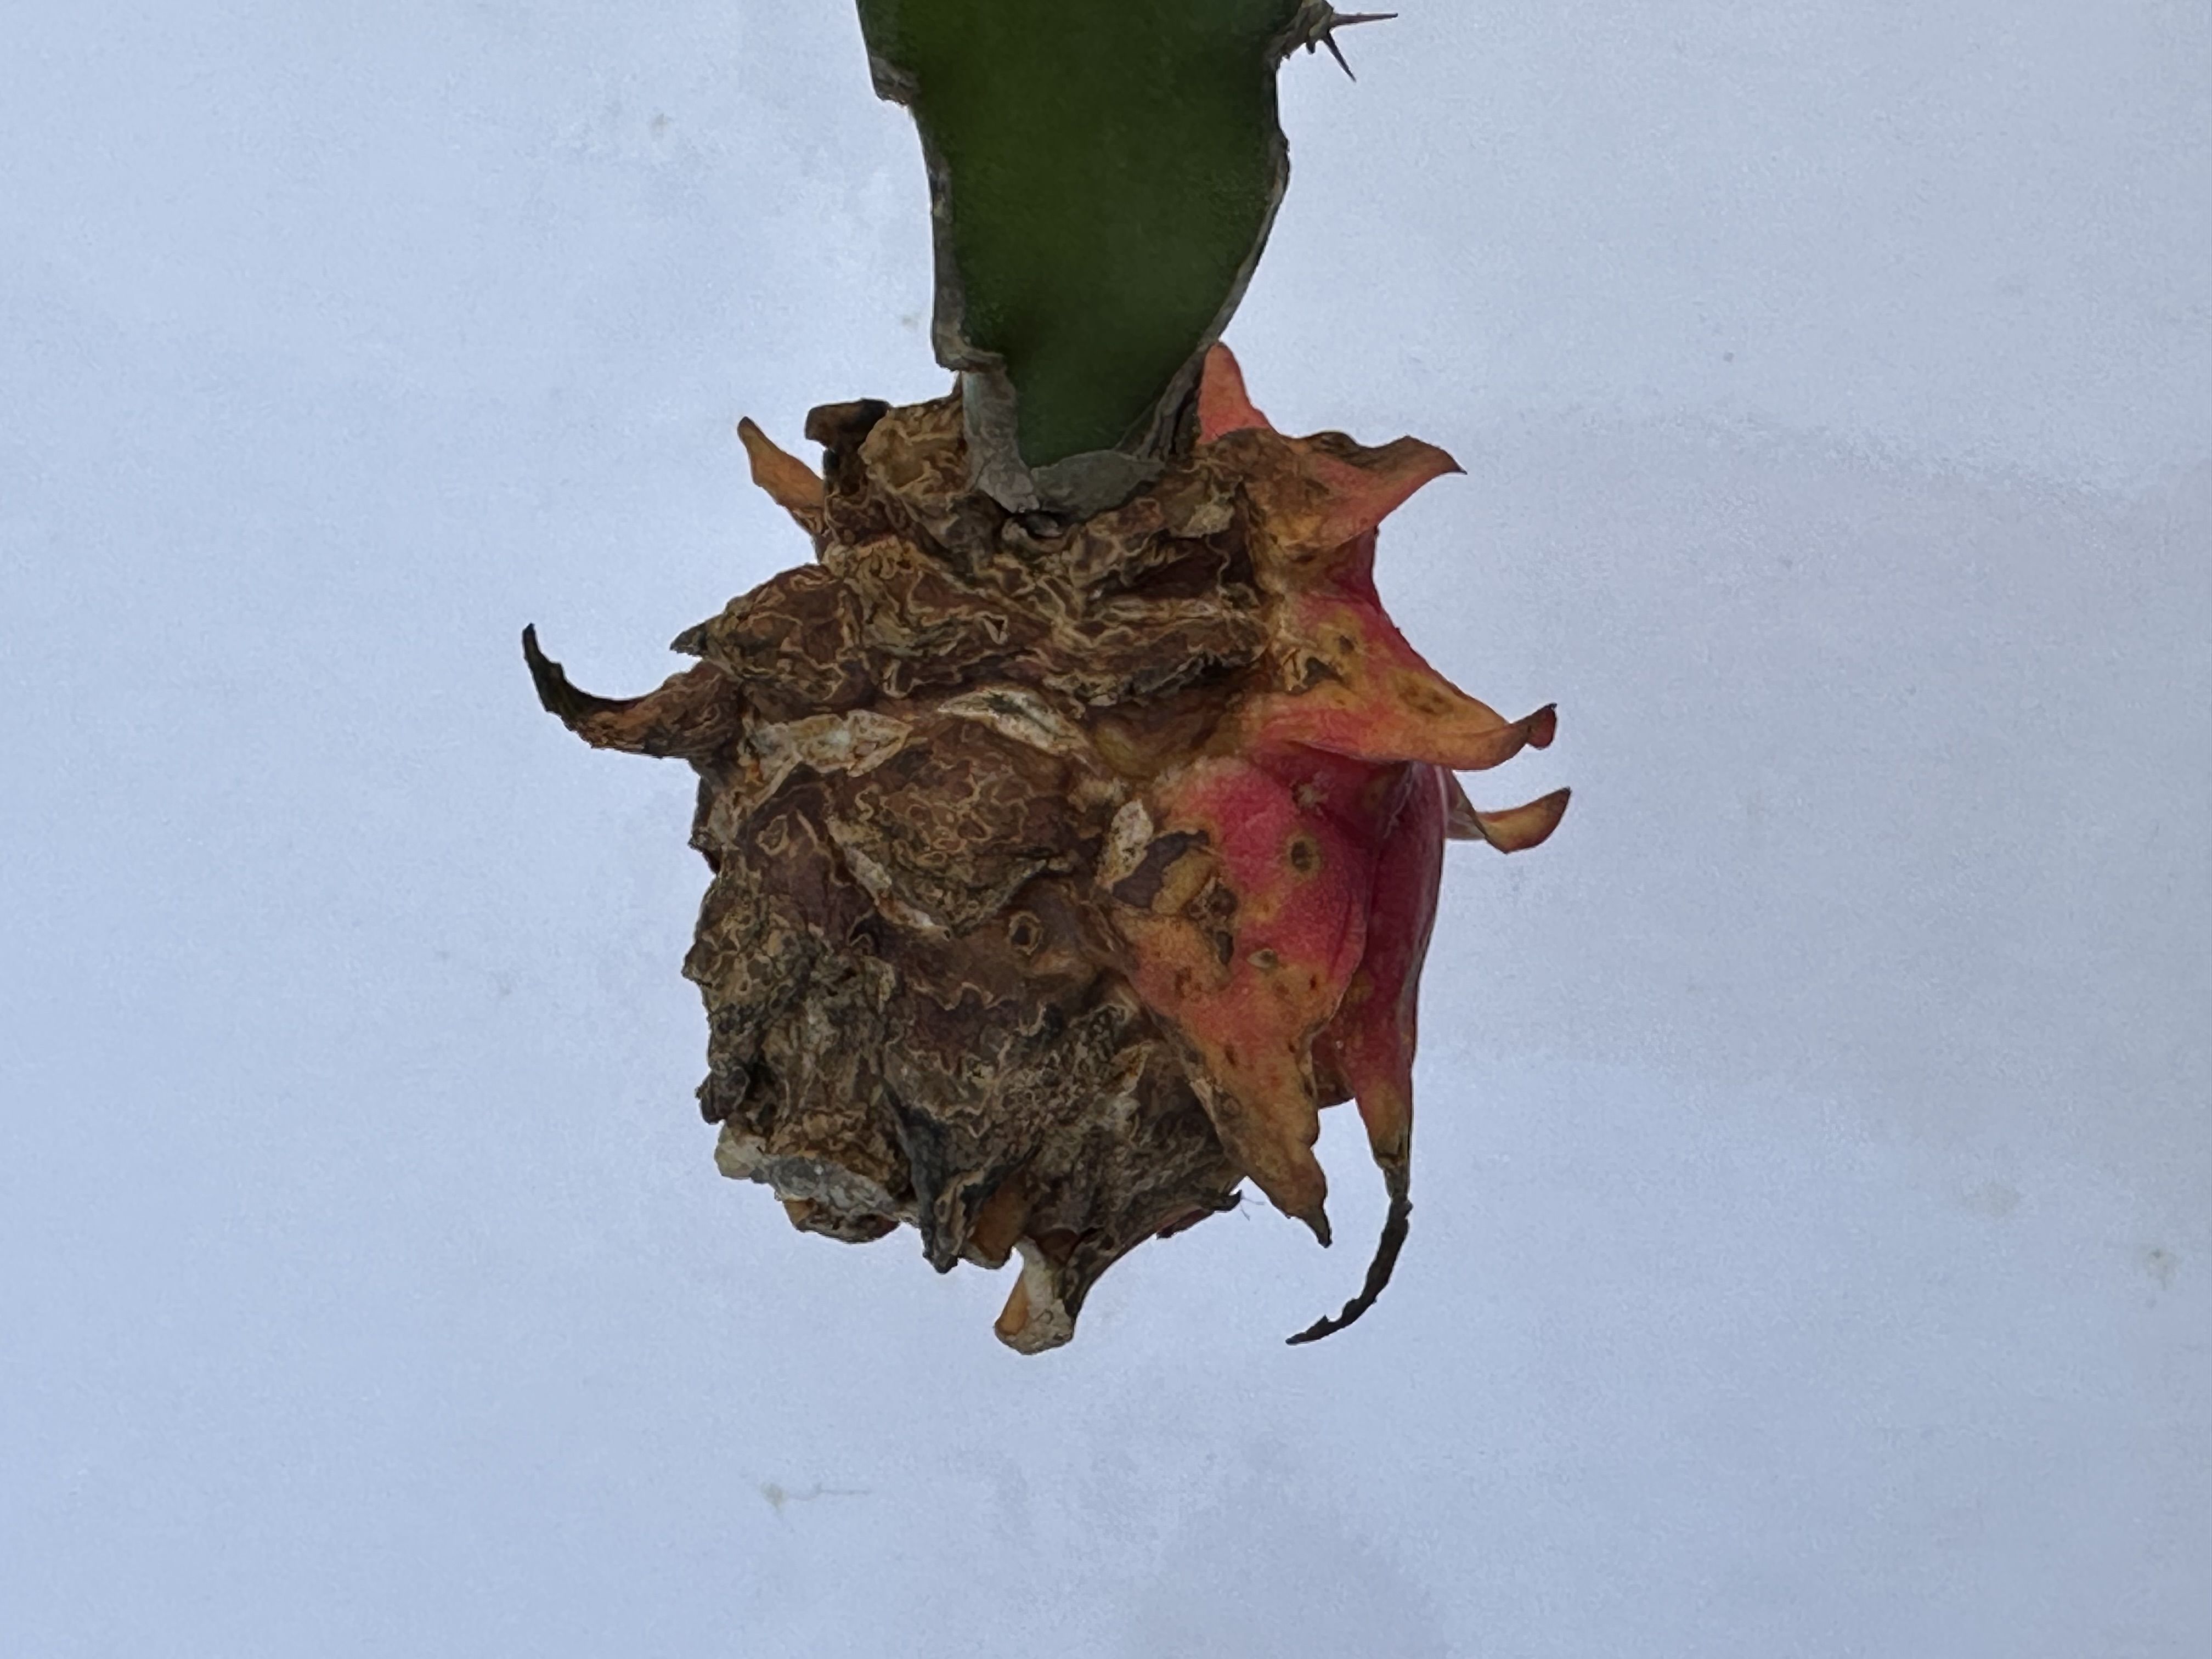
Label: Bad fruit